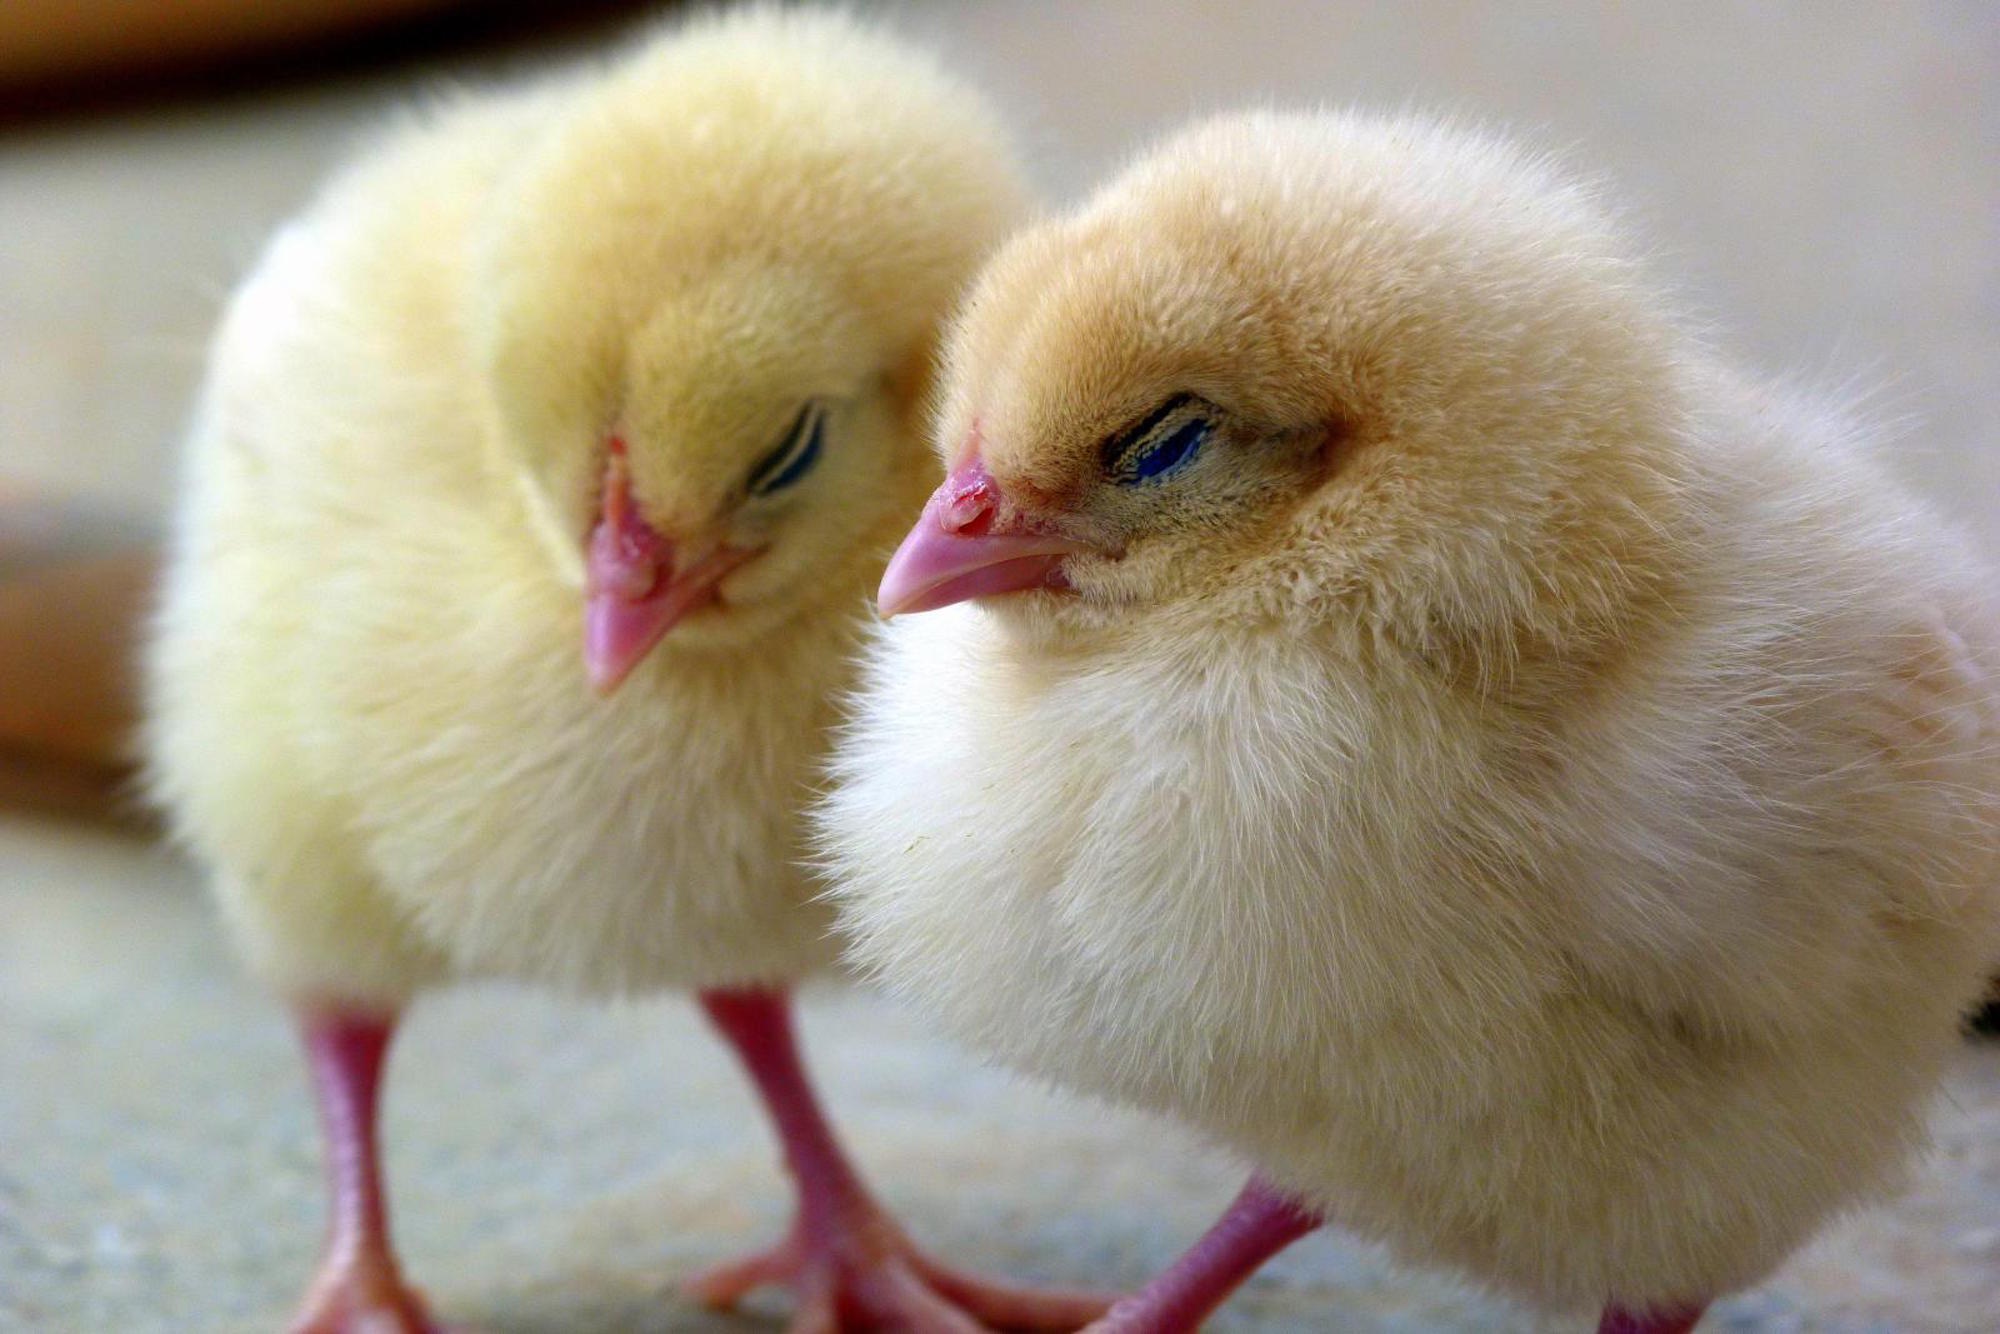
nature, bird, wing, white, farm, roof, animal, cute, pet, young, spring, fluffy, beak, sleeping, small, care, yellow, baby, feather, chicken, fauna, life, poultry, hen, duck, newborn, galliformes, little, vertebrate, easter, protection, adorable, chicks, chick, water bird, iraq